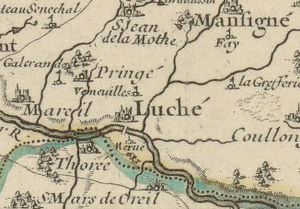
Localisation de Venevelles sur la carte de la généralité de Tours, d'Hubert Jaillot, 1711.
Le manoir de Venevelles, ou château de Venevelles, est un manoir datant du XVᵉ siècle situé sur la commune de Luché-Pringé, dans le département de la Sarthe, en France. Installé dès le XIᵉ siècle au fond de la vallée de l'Aune, au pied d'une colline boisée, le manoir est reconstruit après la guerre de Cent Ans par la famille d'Espaigne. Sous l'impulsion d'Henri-Paul d'Espaigne et Suzanne Le Vasseur, il devient vers le milieu du XVIIᵉ siècle un haut lieu du calvinisme en Anjou.